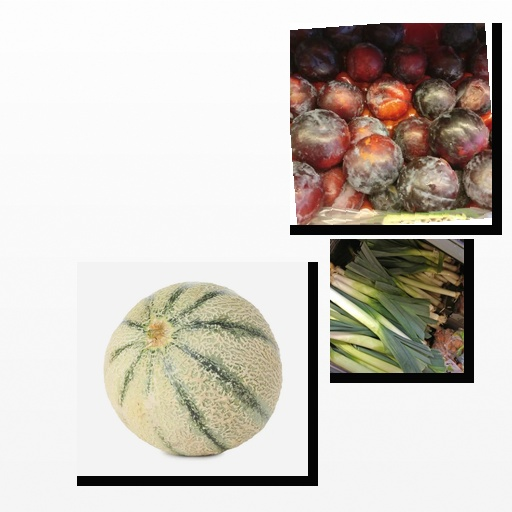
Food items: leek, cantaloupe, plum